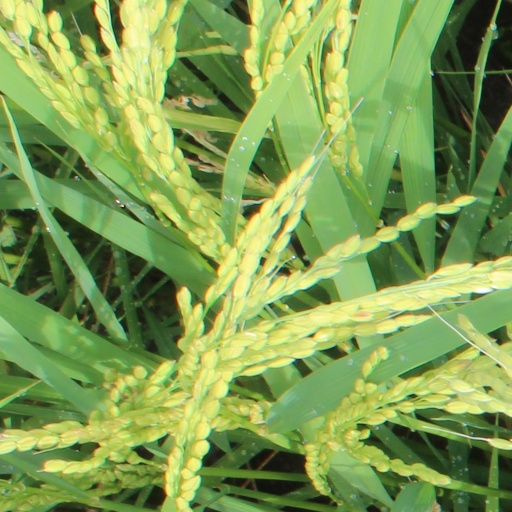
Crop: rice